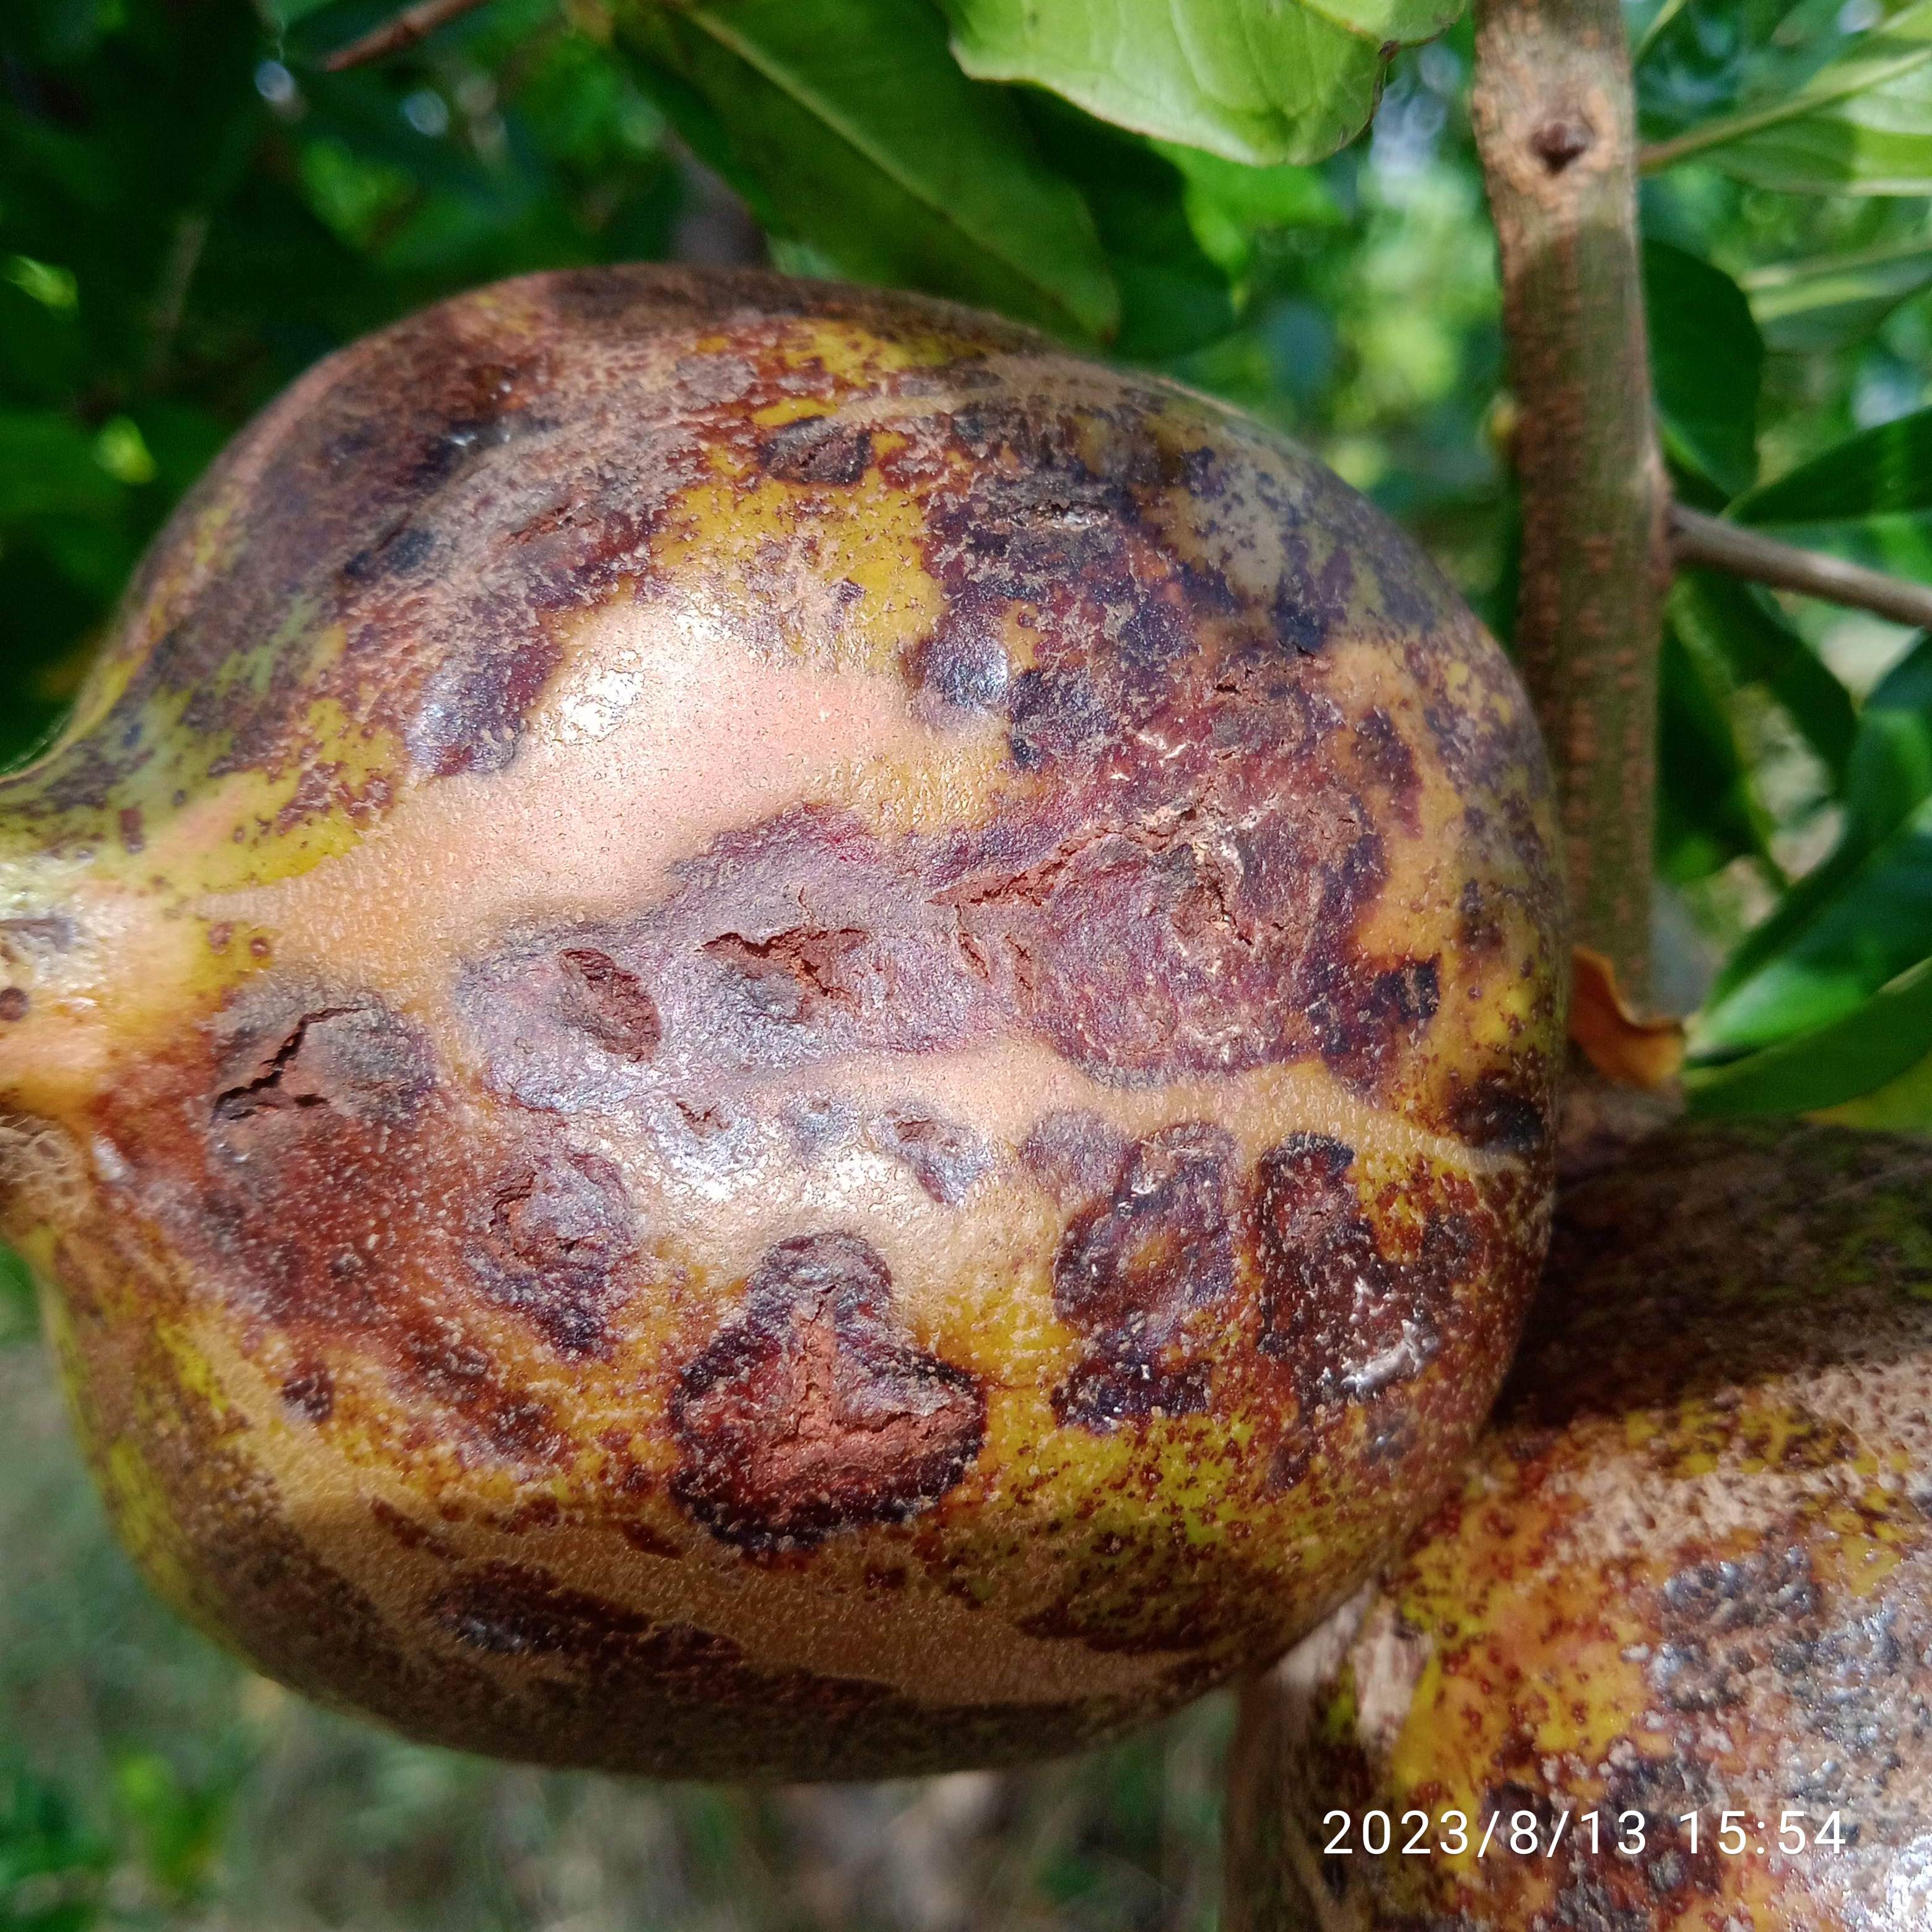
Label: Cercospora